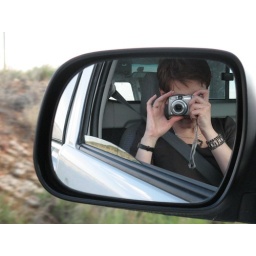
in the car mirror